Describe the emotion expressed in this image:  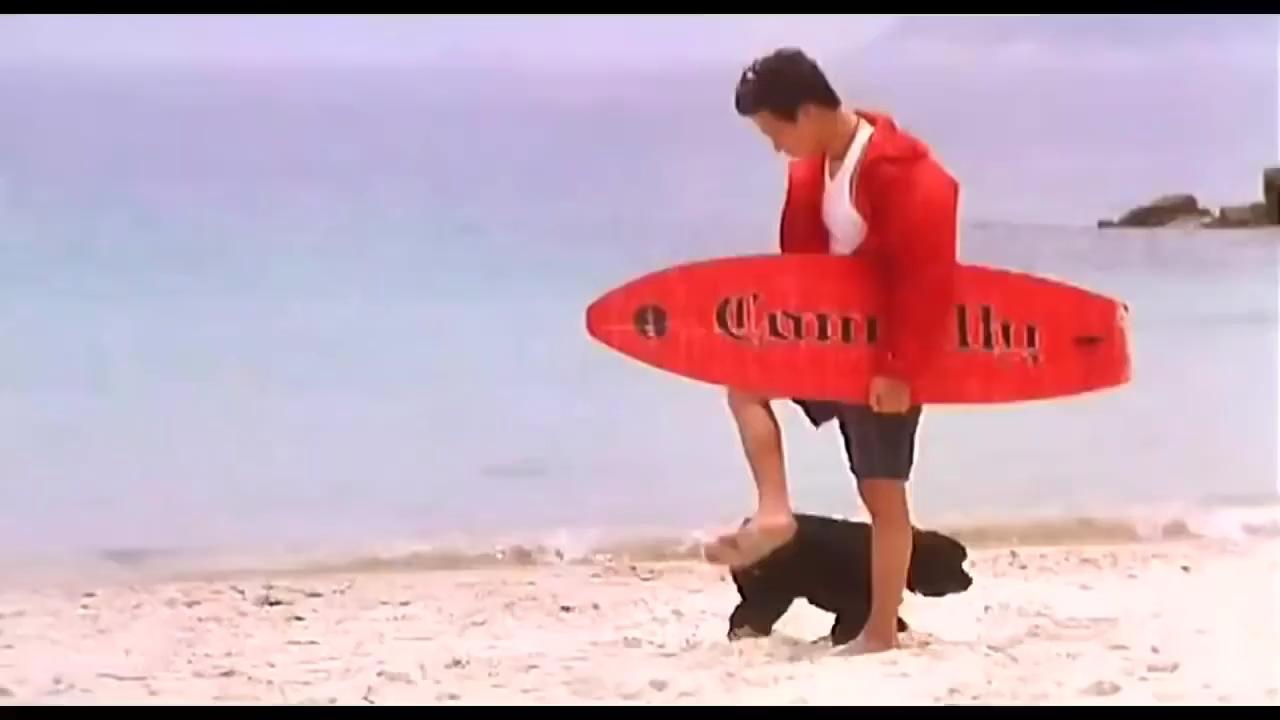
This person displays Pain, valence and arousal with low intensity.